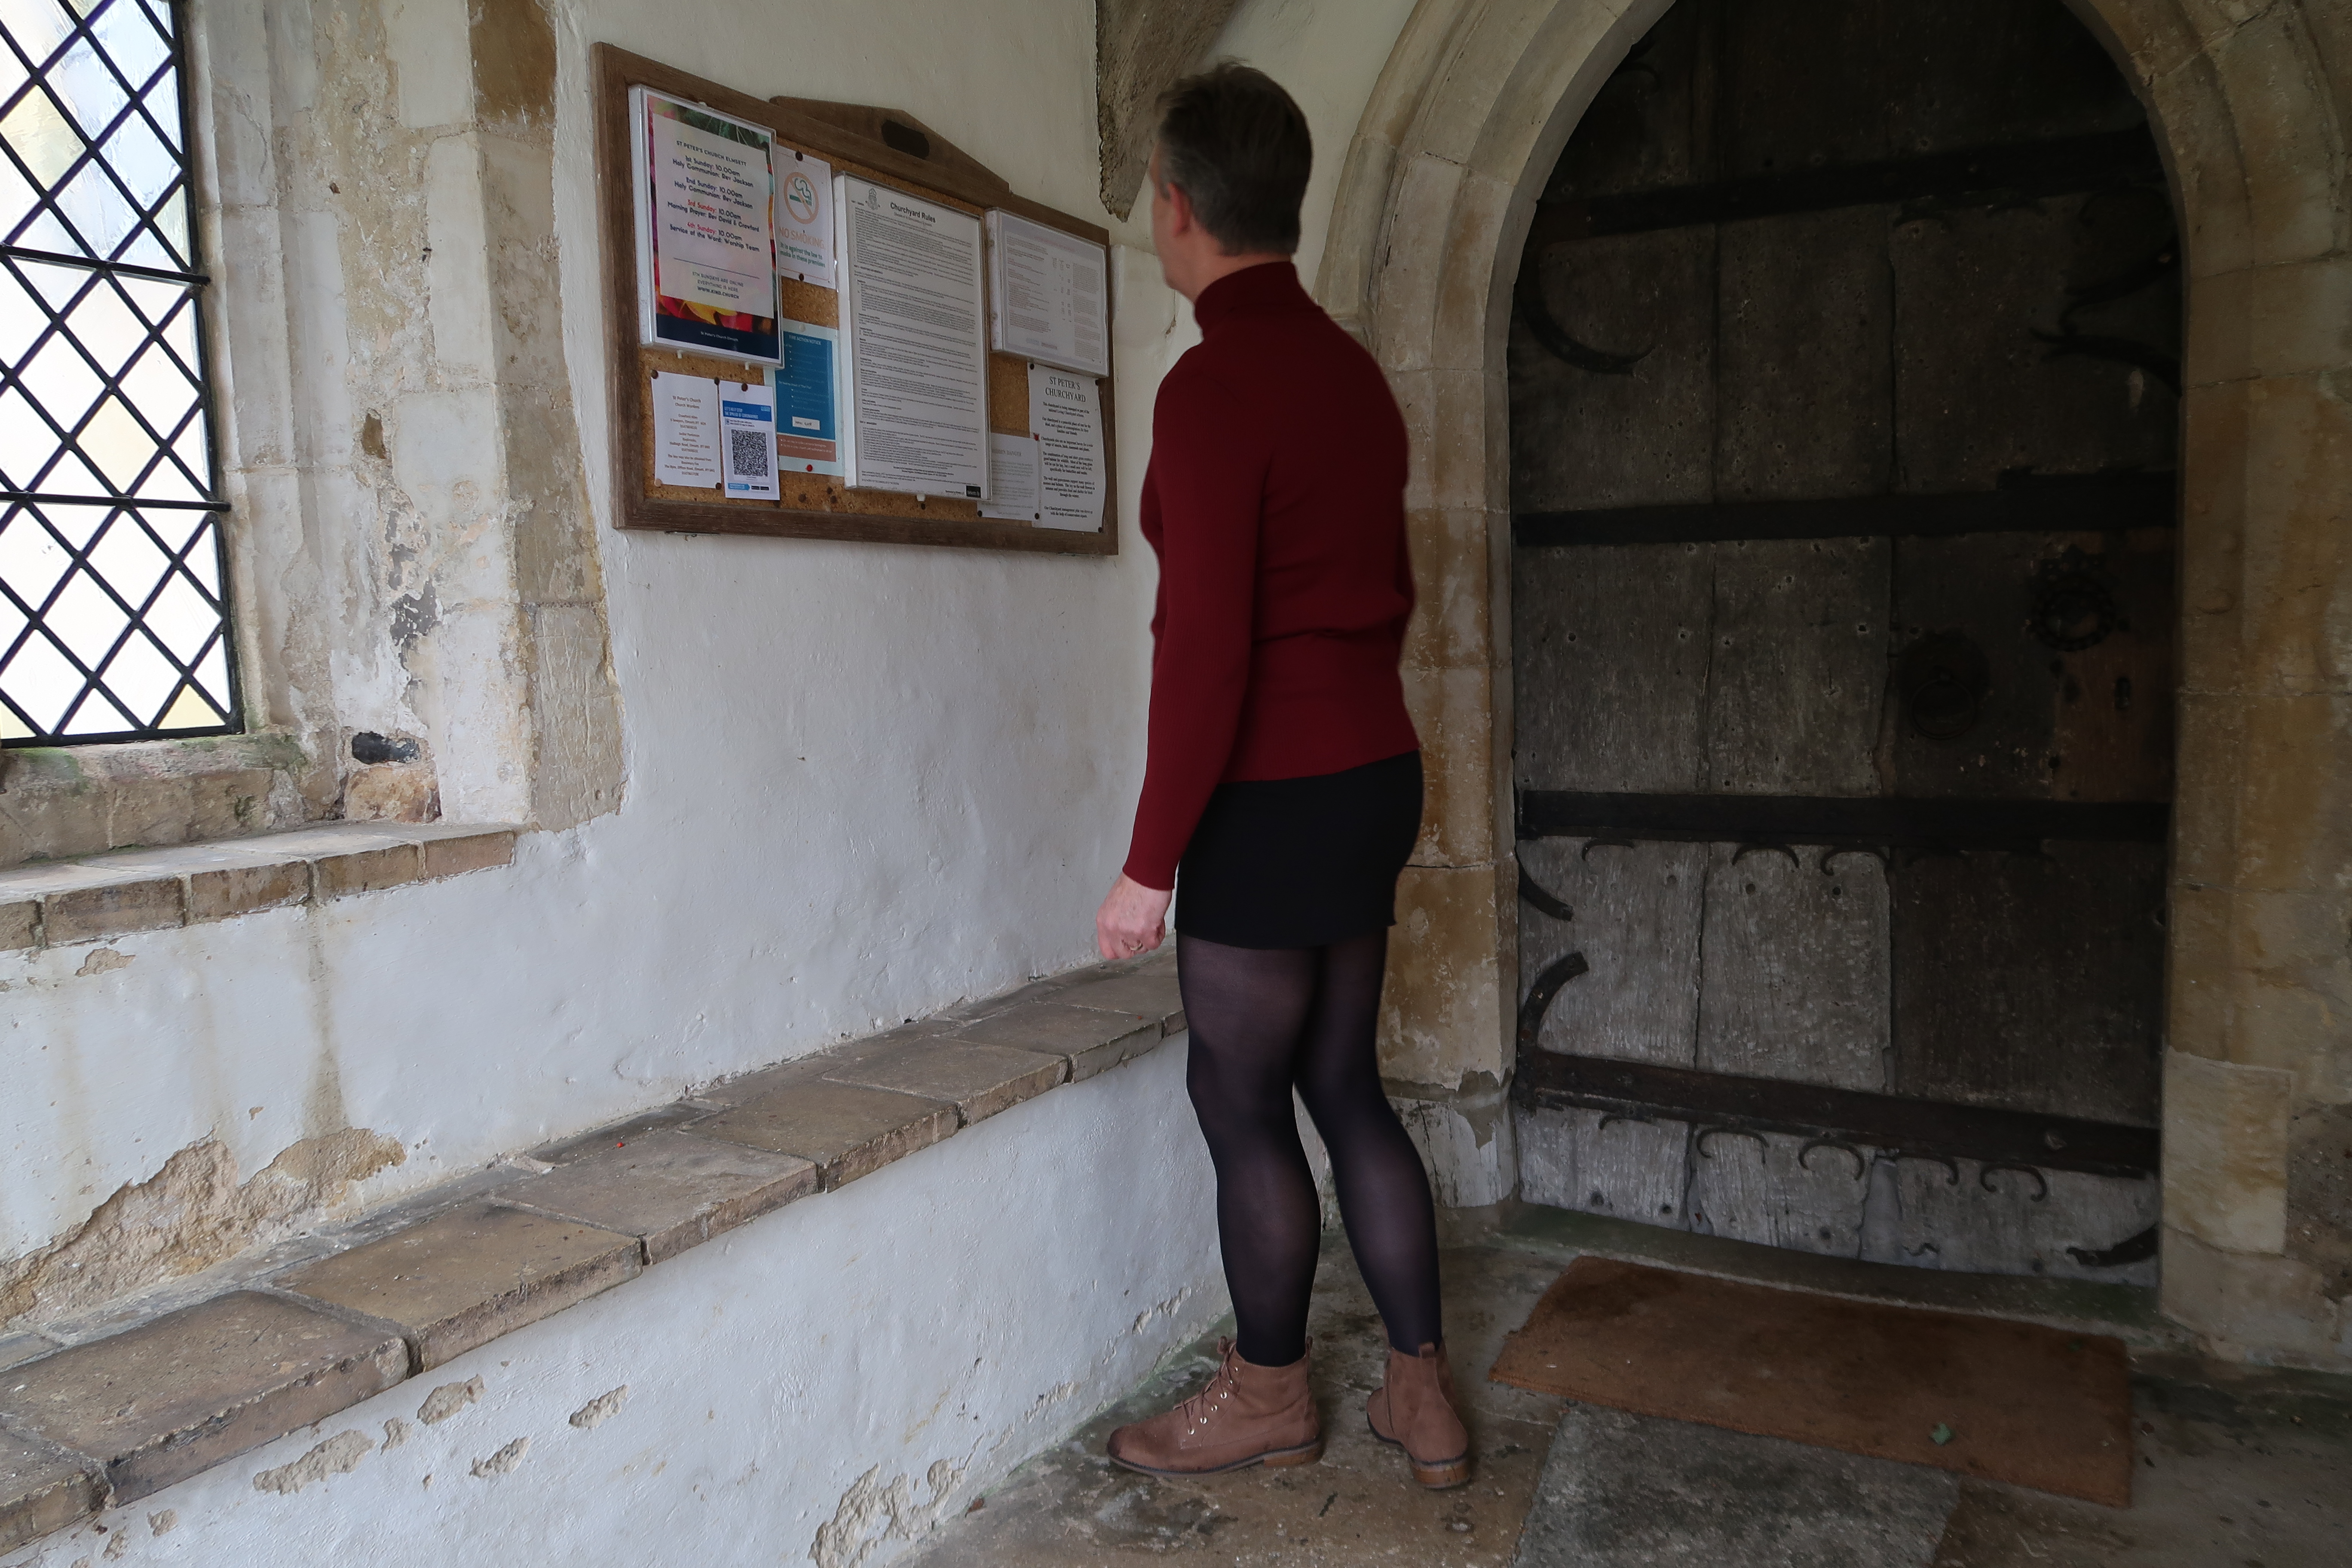
tights, window, textile, sleeve, shorts, standing, knee, street fashion, thigh, headgear, wood, human leg, facade, flooring, room, boot, sandal, sitting, visual arts, concrete, brick, fur, t shirt, arch, shadow, street, personal protective equipment, uniform